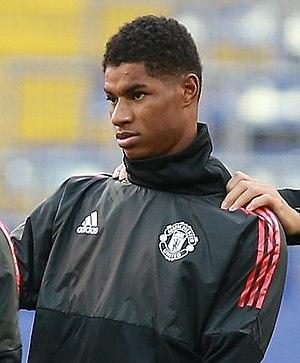
Marcus Rashford, né le 31 octobre 1997 à Wythenshawe, est un footballeur international anglais, qui évolue au poste d'attaquant à Manchester United.